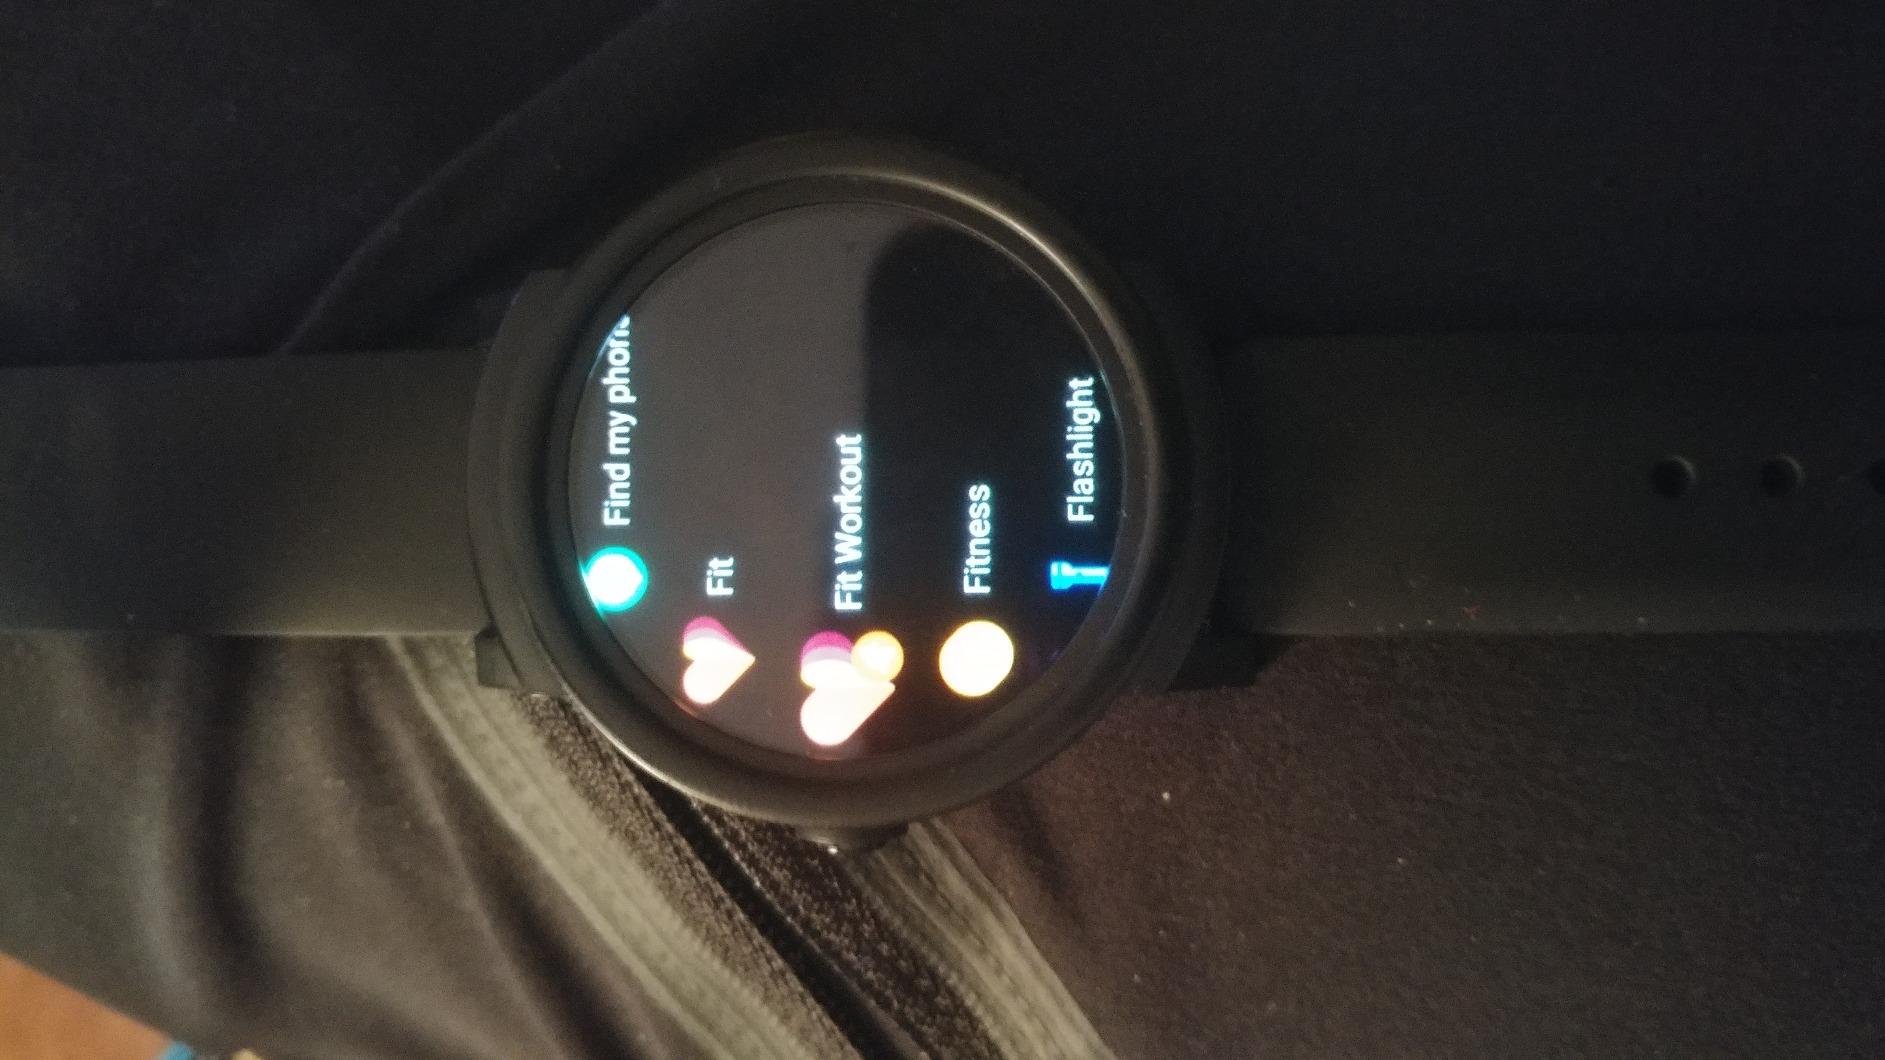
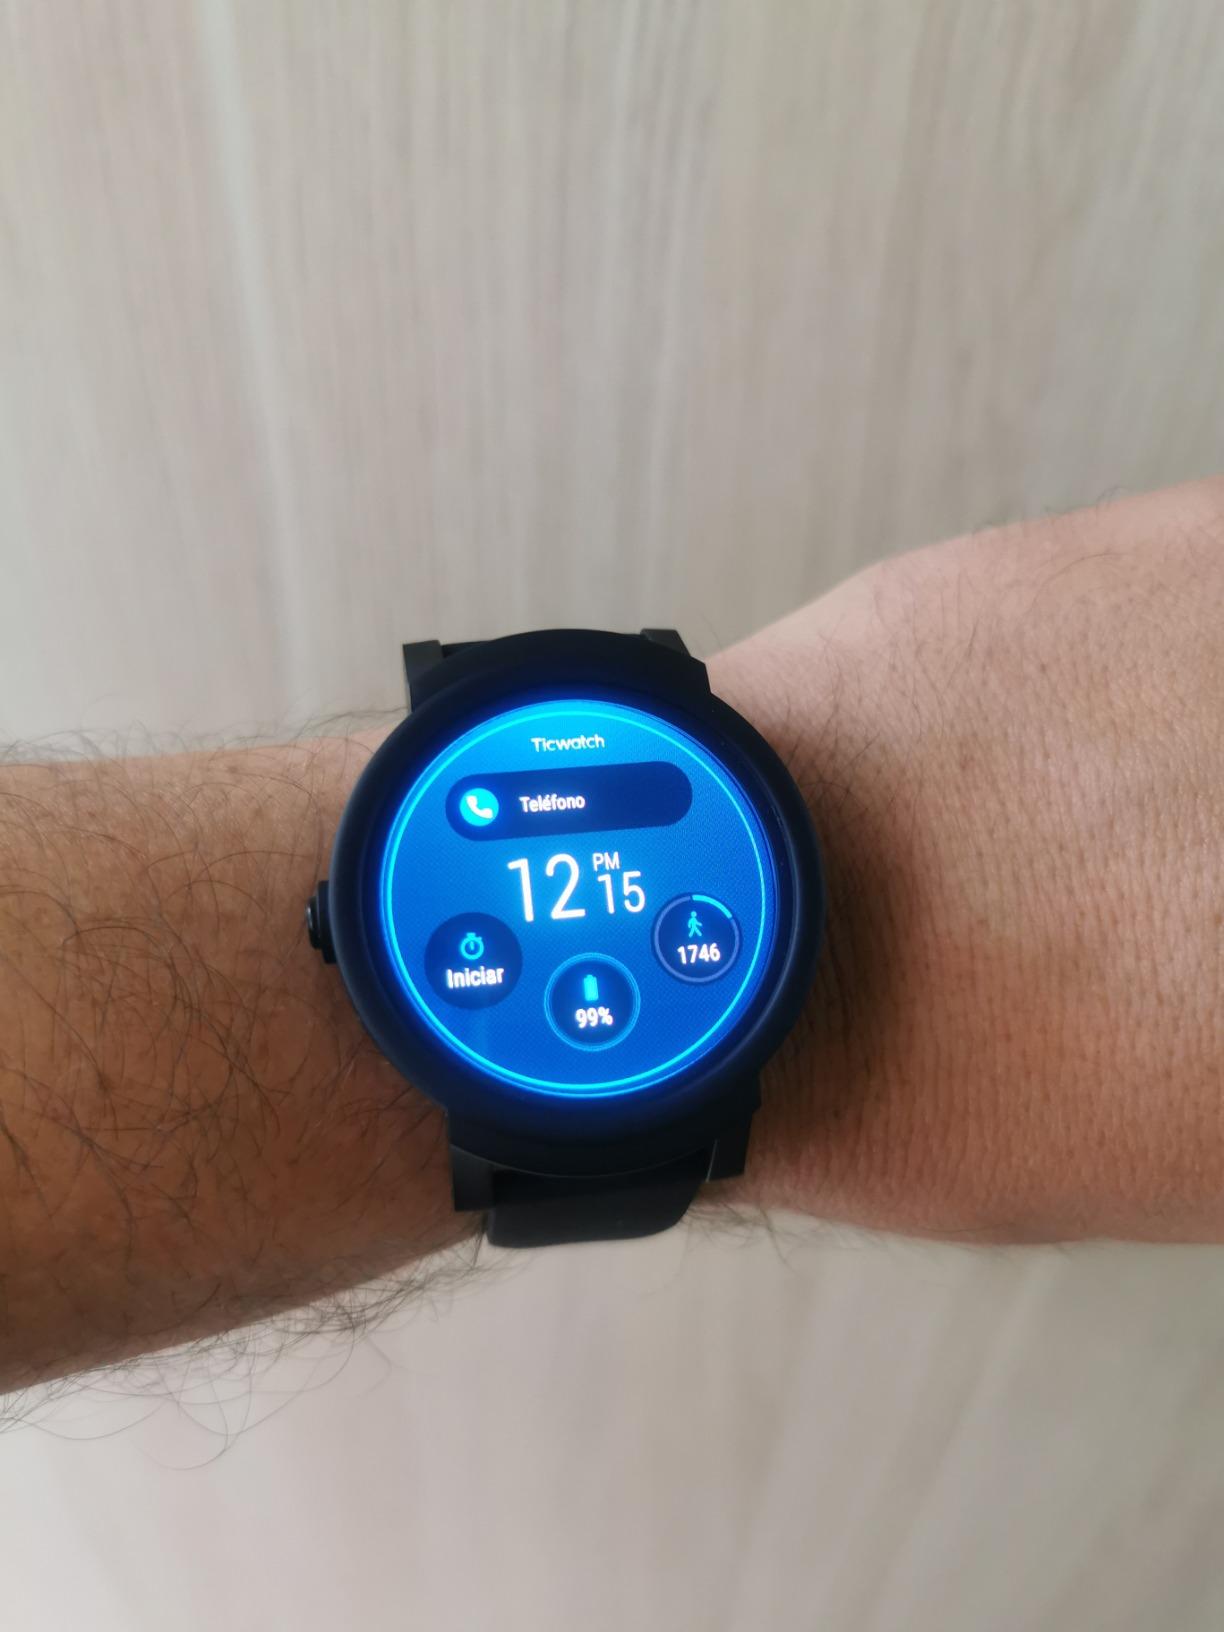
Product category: smartwatch
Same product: yes